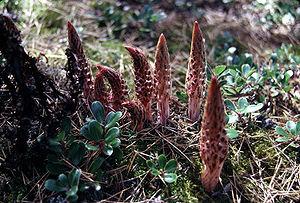
Allotropa virgata est une plante non chlorophyllienne de la famille des Éricacées. Présente dans les forêts de l'Ouest de l'Amérique du Nord, cette espèce se nourrit uniquement grâce aux champignons. Il s'agit de l'unique espèce du genre Allotropa. Étymologiquement, Allotropa provient du grec ancien allo, « différent » et tropus, « nourriture » ; une allusion à sa stratégie alimentaire particulière. Quant à virgata, il provient du latin « verge », qui est une façon de rappeler le caractère élancé de la plante. Localement, cette espèce est dénommée sugarstick, soit littéralement « bâton de sucre ».